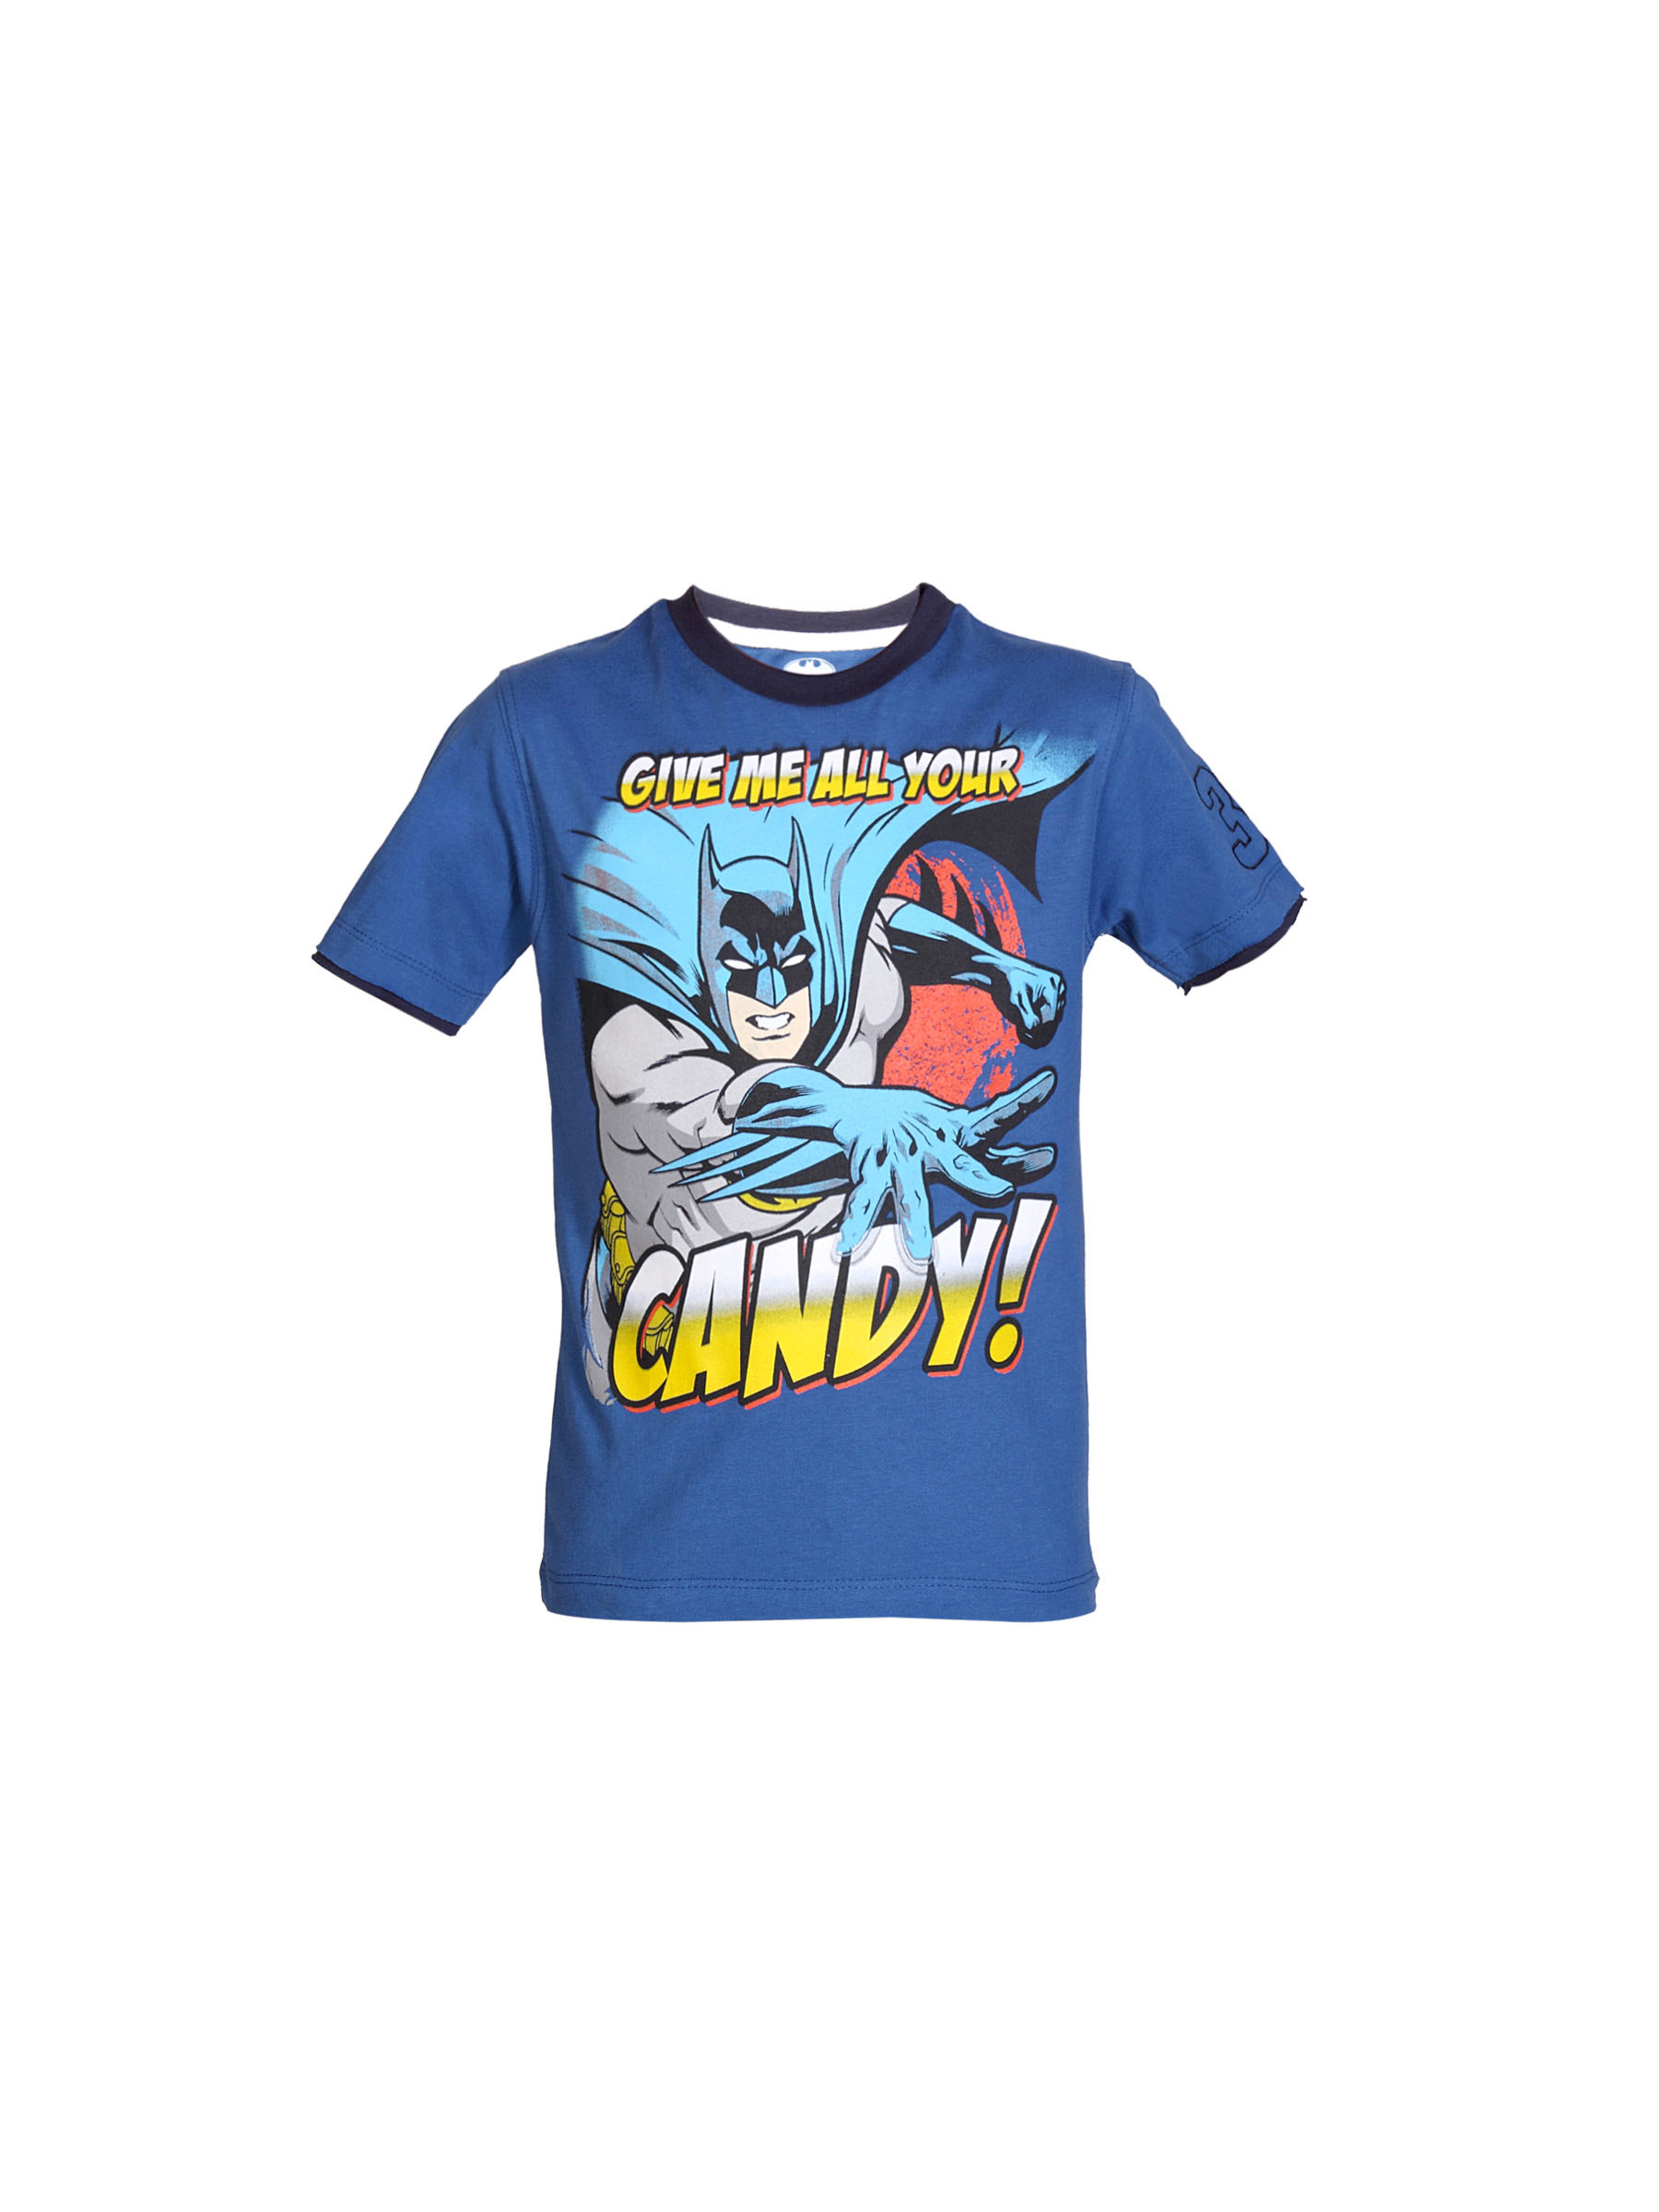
Batman Boys Blue Printed T-shirt
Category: Apparel / Topwear / Tshirts
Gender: Boys
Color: Blue
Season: Summer 2012
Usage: Casual